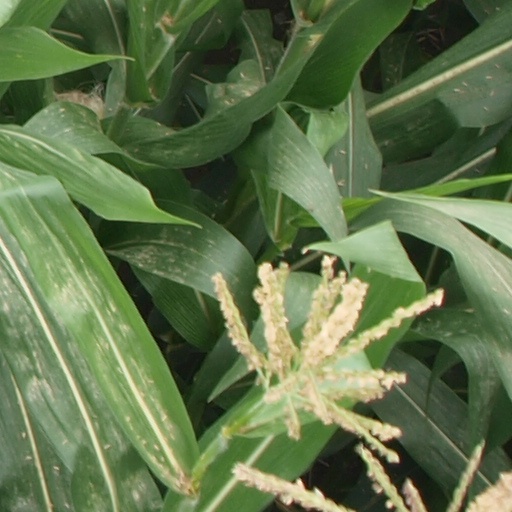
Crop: maize; corn